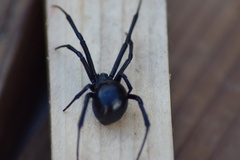
Species: Lactrodectus_hesperus